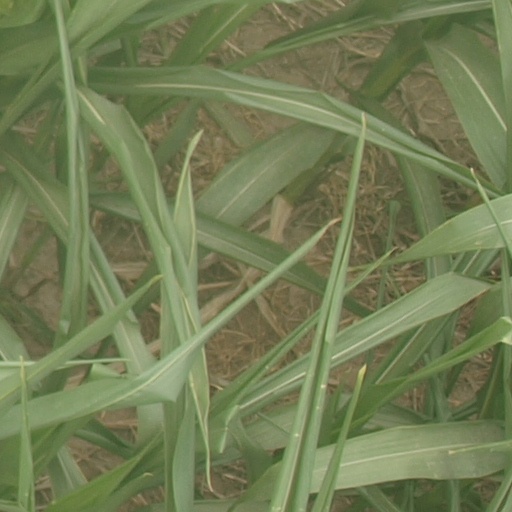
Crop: maize; corn